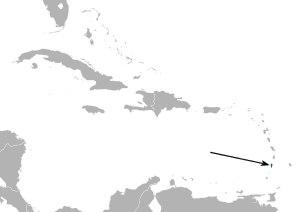
La Paruline de Saint-Vincent, unique représentant du genre Catharopeza, est une espèce de passereaux appartenant à la famille des Parulidae.